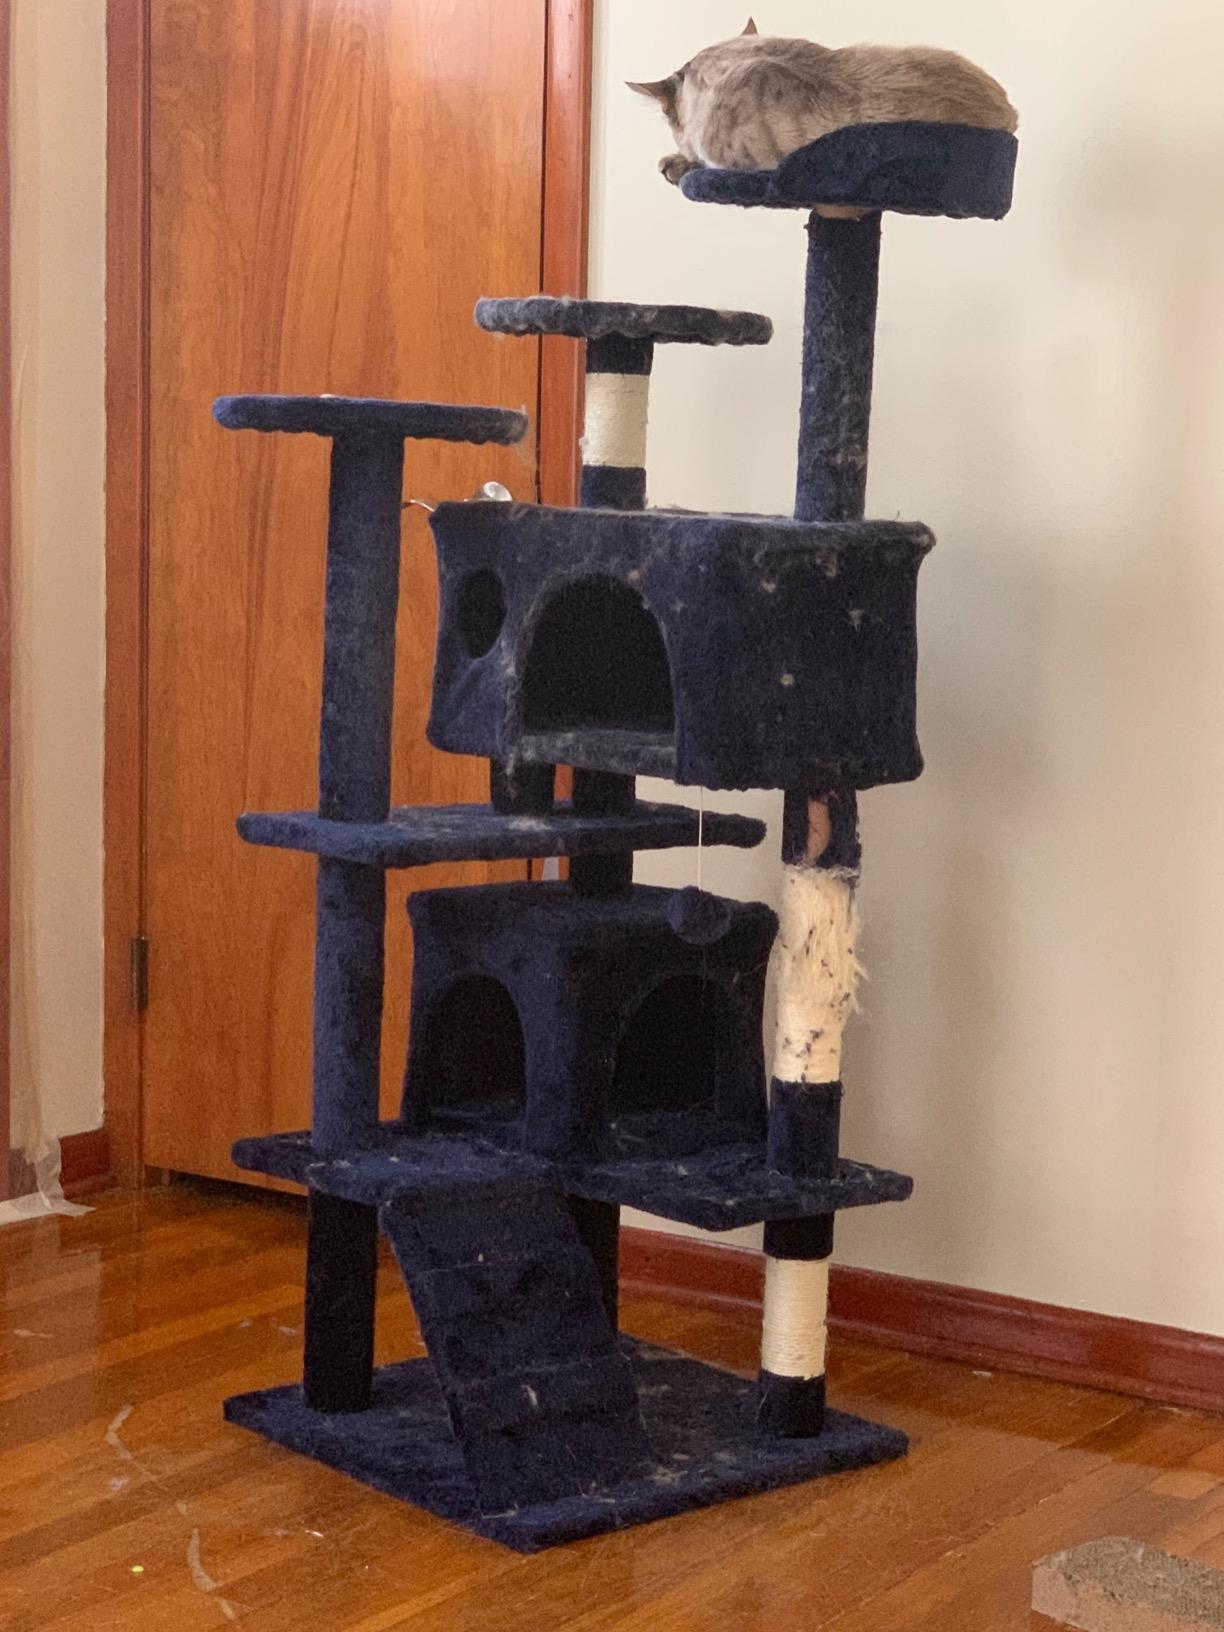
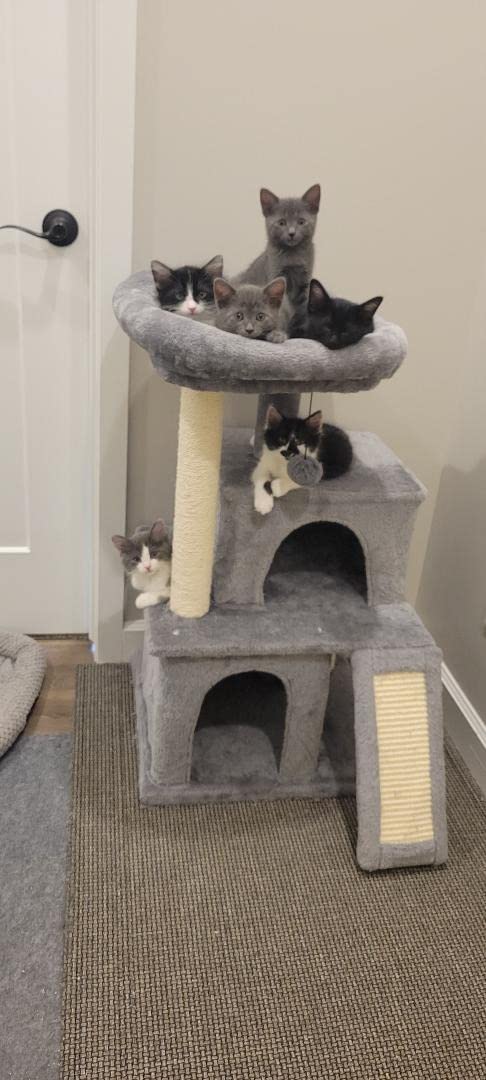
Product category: items_cat tree
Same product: no